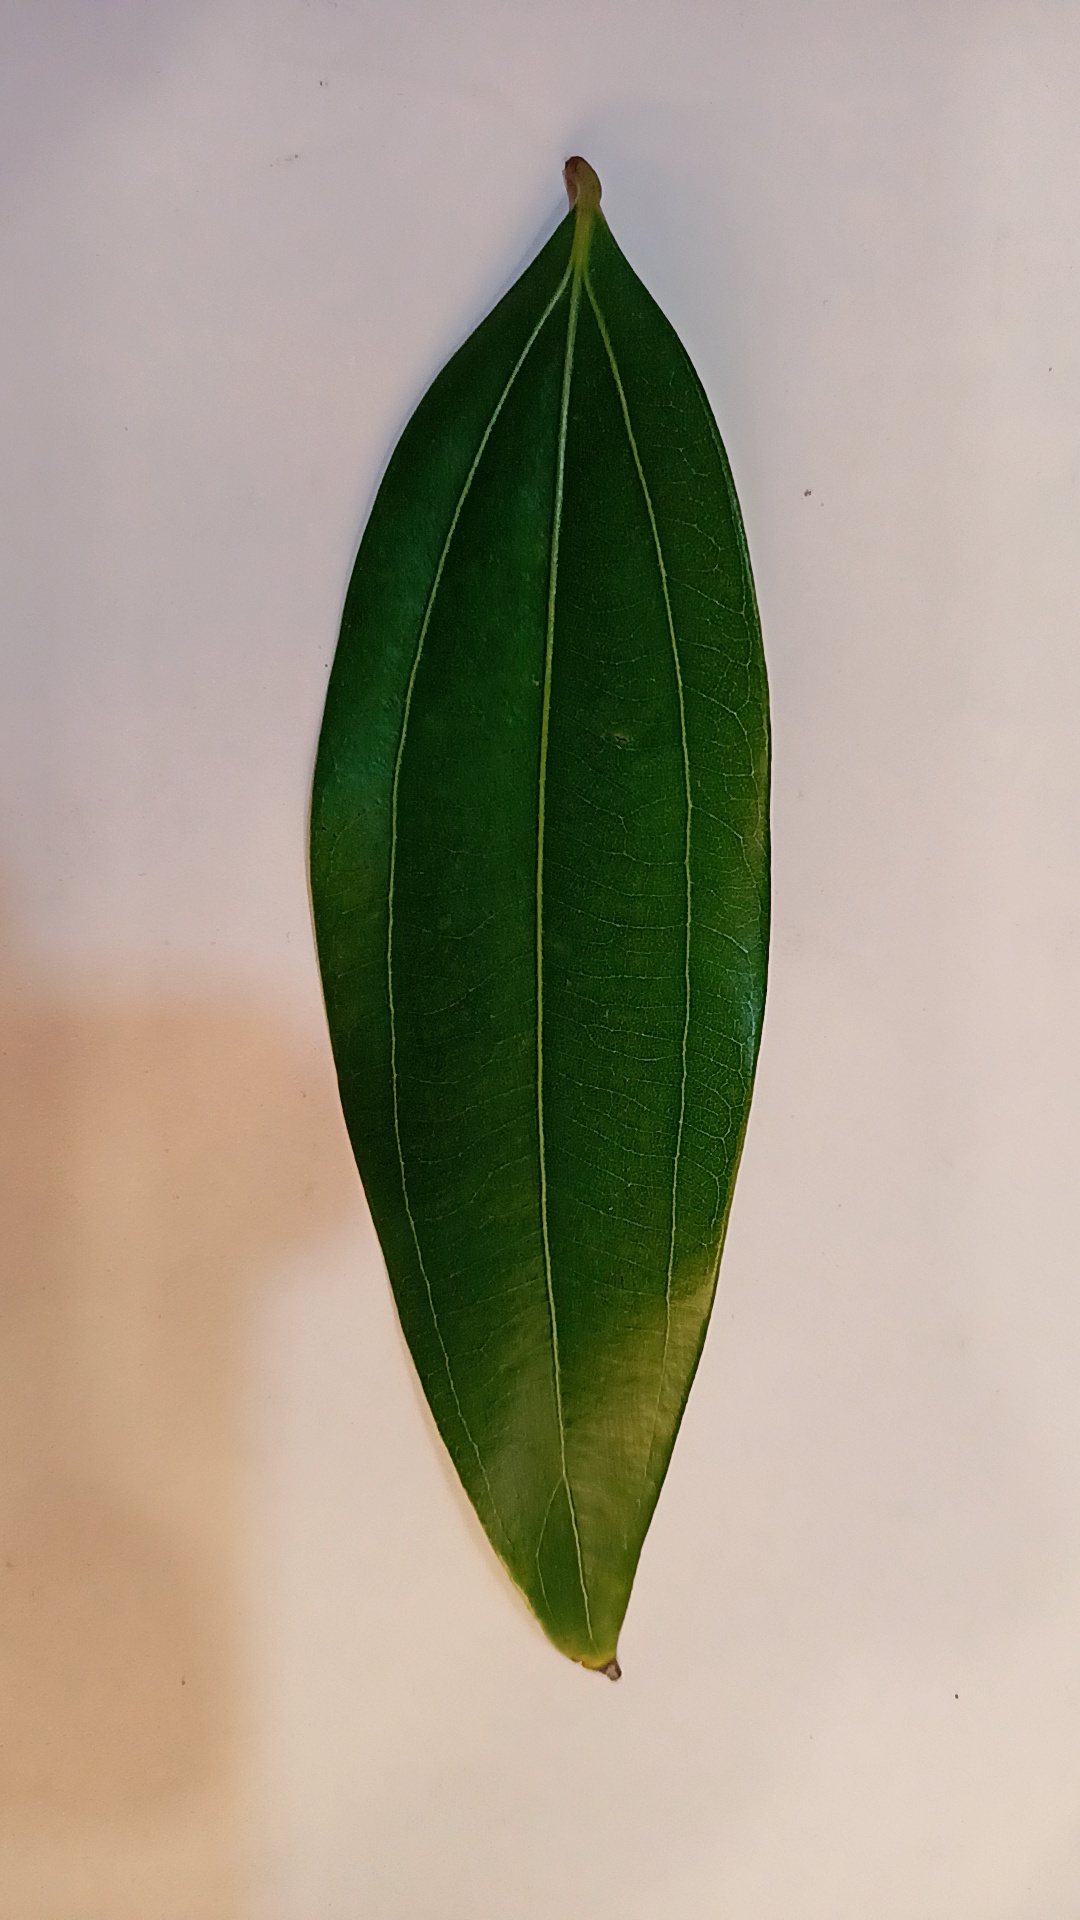
Label: Healthy